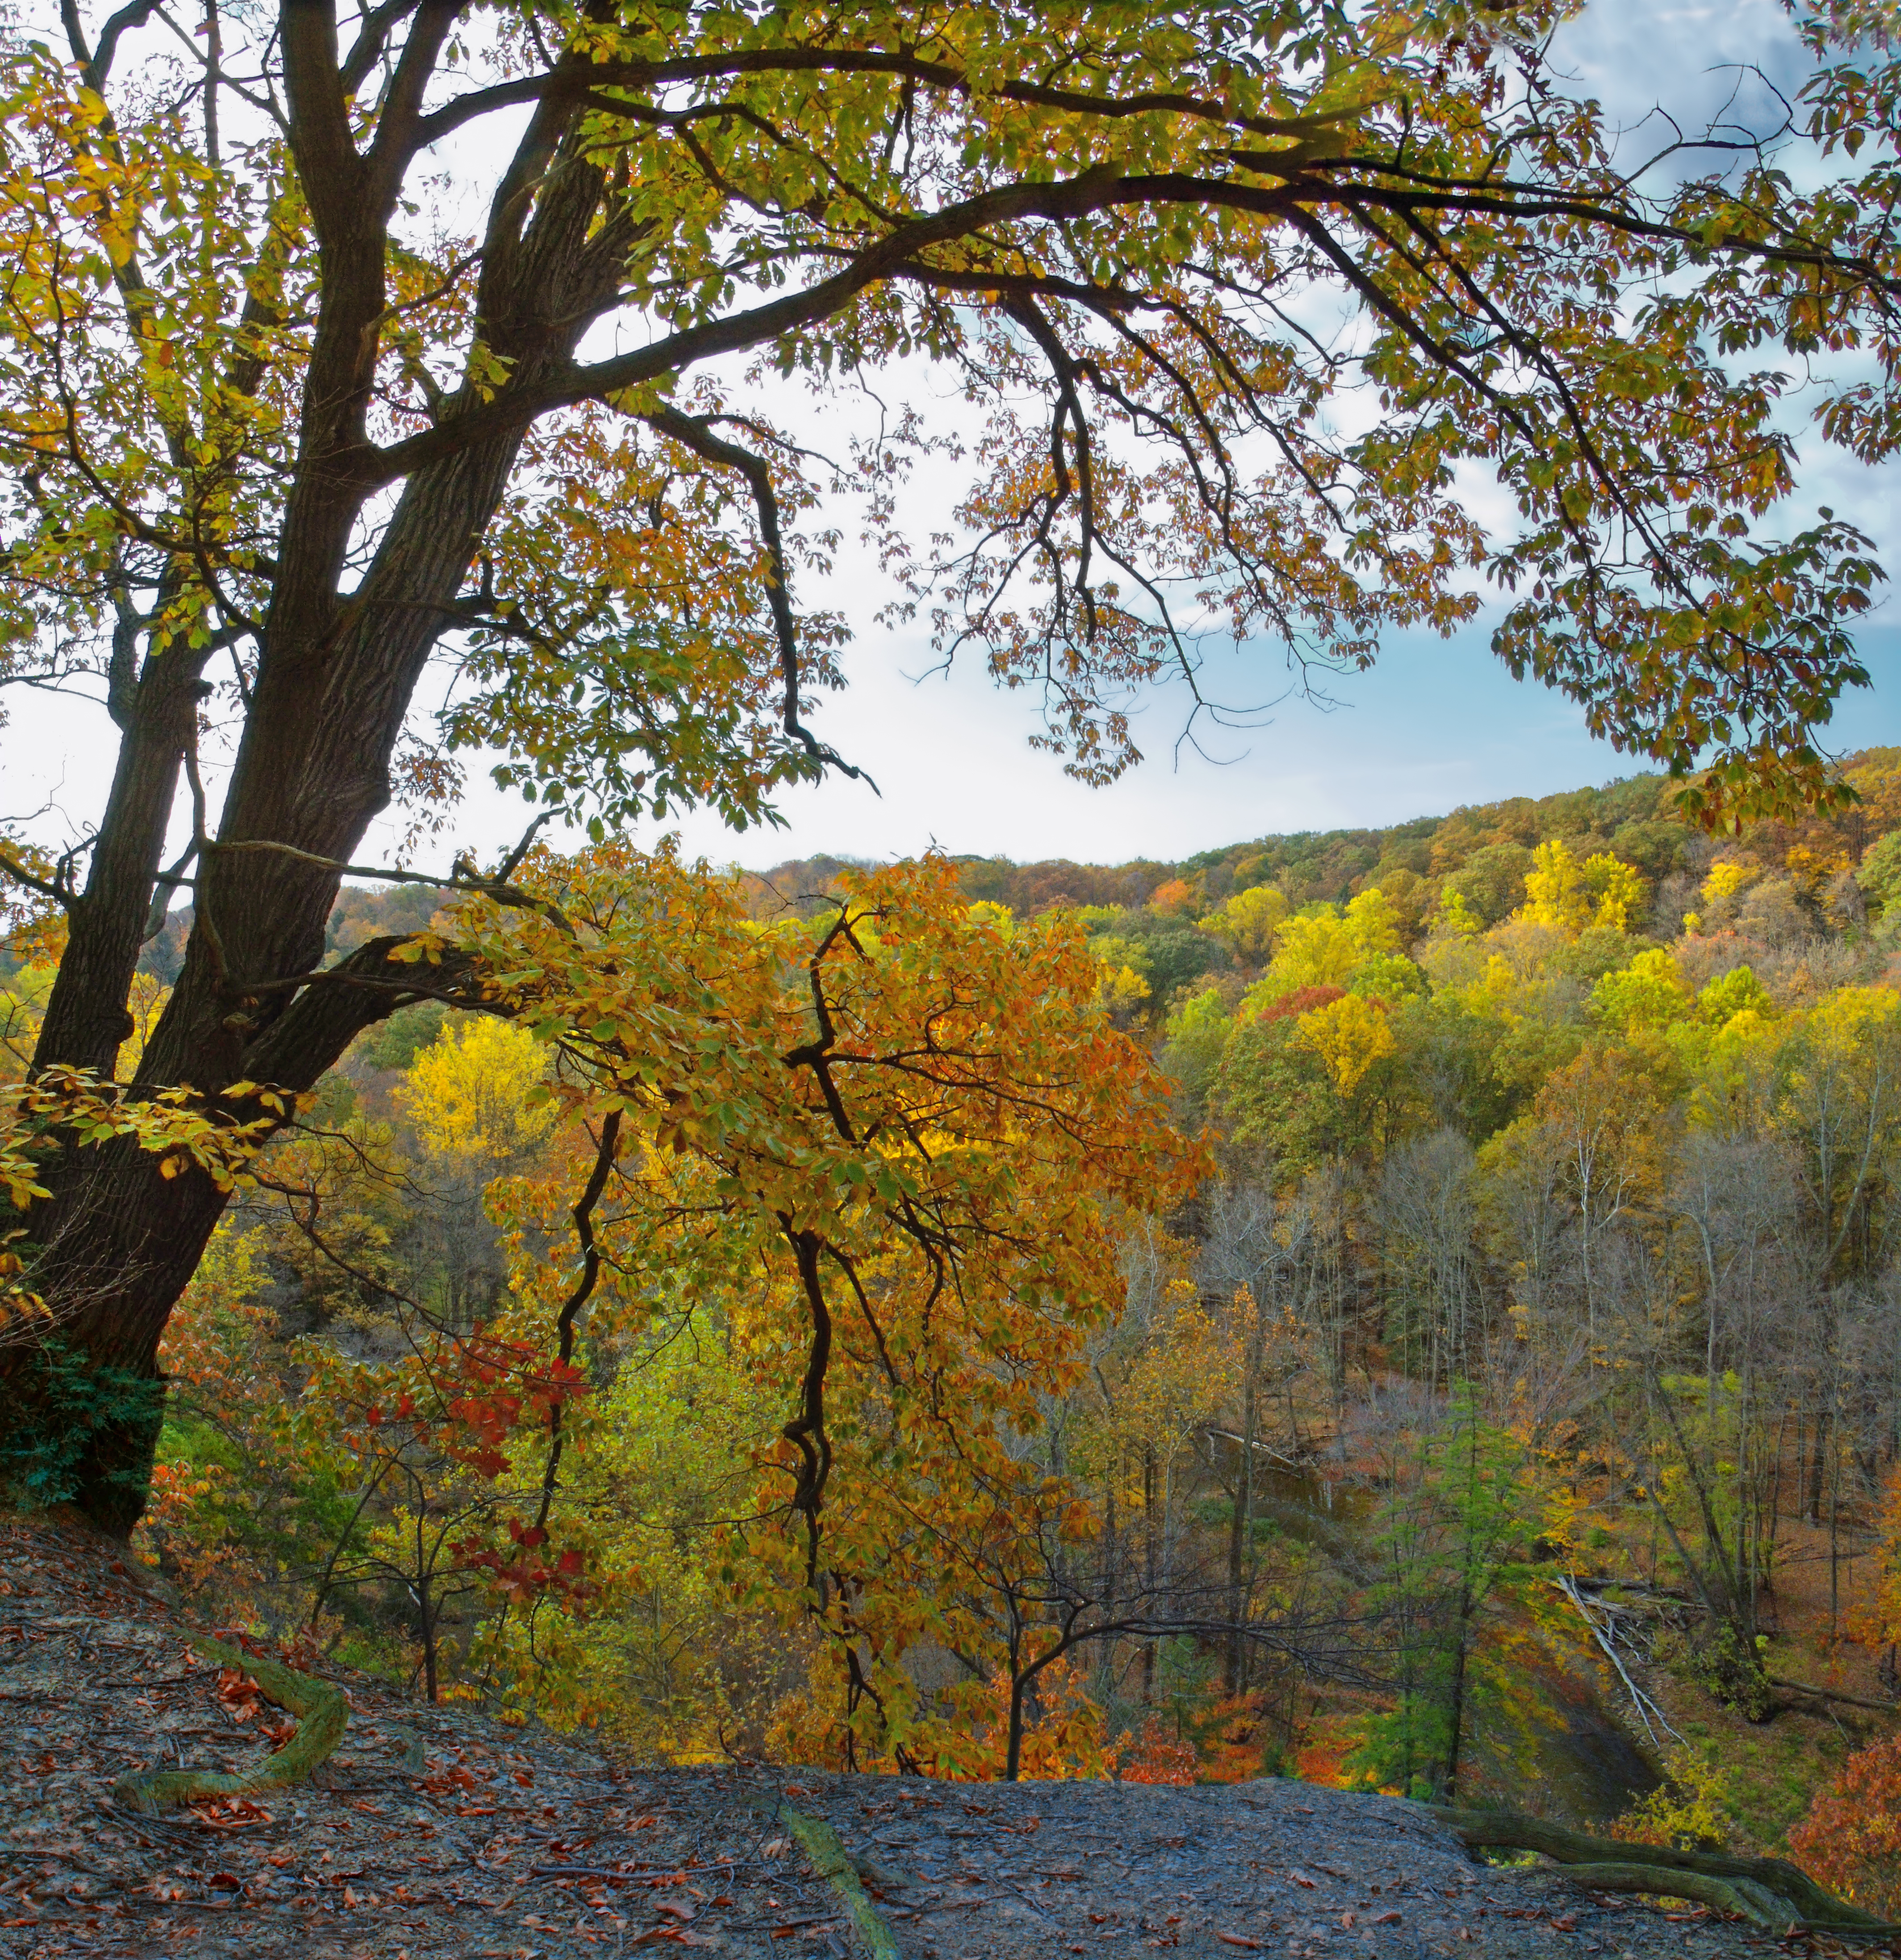
landscape, tree, forest, wilderness, branch, plant, hiking, leaf, flower, autumn, season, trees, hills, creativecommons, cliffs, appalachianmountains, deciduous, ohio, lakecounty, lakemetroparks, leroytownship, painecreek, woodland, habitat, larch, ecosystem, woody plant, temperate broadleaf and mixed forest